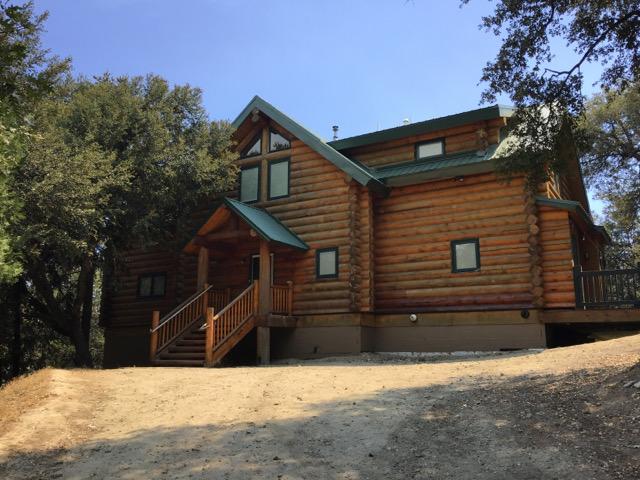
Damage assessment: no_damage